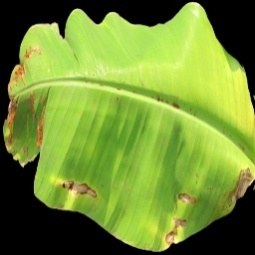
Label: Manganese